Federica Angeli

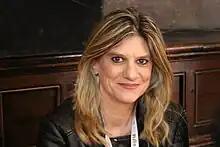
Federica Angeli

Federica Angeli (born 20 October 1975) is an Italian journalist known for her investigations into the gypsy Mafia of Rome.